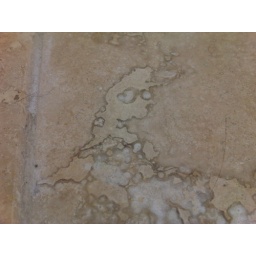
a shot of the tile floor in my bathroom